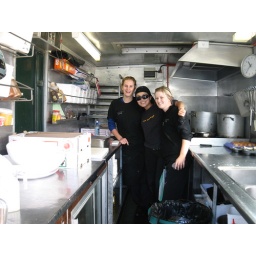
with rachel & holly in the kitchen truck